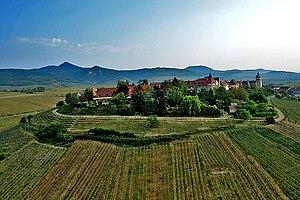
L’alsace grand cru froehn, ou plus simplement le froehn, est un vin blanc français produit sur le lieu-dit le Froehn, situé sur la commune de Zellenberg, dans le département du Haut-Rhin, en Alsace.
Zellenberg est une commune française située dans le département du Haut-Rhin, en région Grand Est.